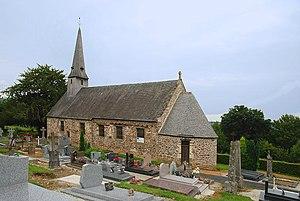
Église Saint-Philbert de Saint-Philbert-sur-Orne (Orne)
Saint-Philbert-sur-Orne est une commune française, située dans le département de l'Orne en région Normandie, peuplée de 114 habitants.